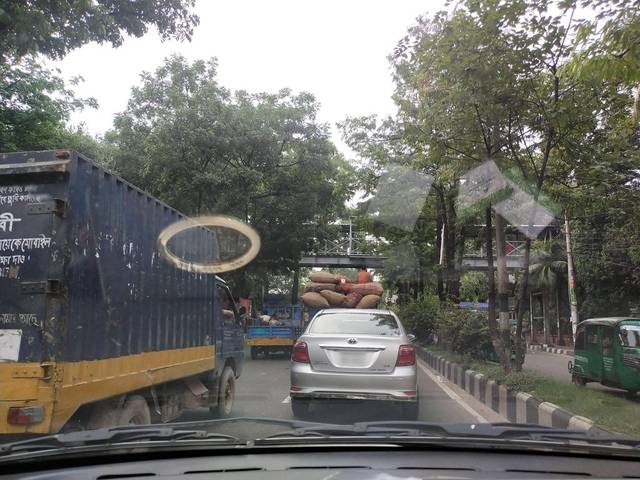
Region: Bangladesh
Coordinates: 23.741, 90.406